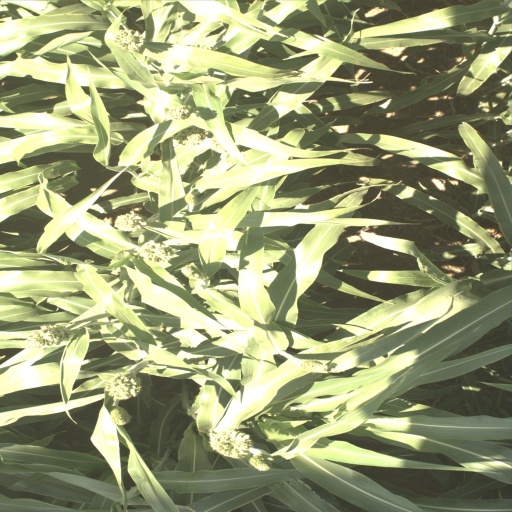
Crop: sorghum